We Who Are About to Die

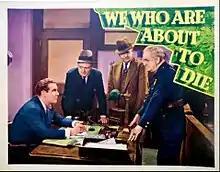
Lobby card

We Who Are About to Die is a 1937 American crime drama film directed by Christy Cabanne and starring Preston Foster, Ann Dvorak, and John Beal. It was based on a book, published while on death row, by David Lamson, who was tried four times for murdering his wife before being set free.